Sisu K-50SS

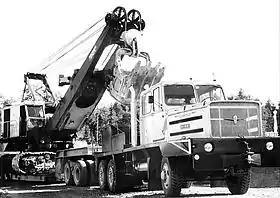
Sisu K-50SS hauling Bucyrus-Erie 88-B excavator.

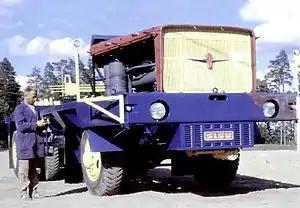
The K-50SS at construction phase, still without cabin.

Sisu K-50SS is a six-wheel-driven ballast tractor made by the Finnish heavy vehicle producer Suomen Autoteollisuus (SAT). The vehicle can generate a 388 kN drawing force and it was used for pulling flatbed trailers.